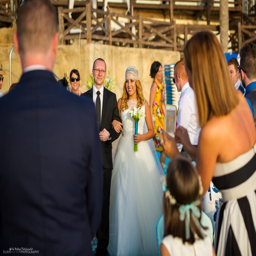
bride arrives at ceremony and walks towards her groom .